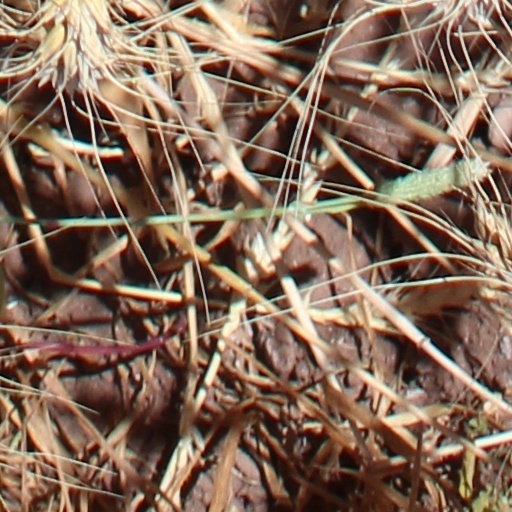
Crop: wheat